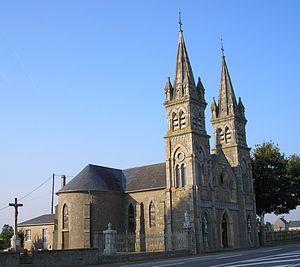
Le Reculey (Normandie, France). La chapelle Notre-Dame-du-Bocage.
Le Reculey est une ancienne commune française, située dans le département du Calvados en région Normandie, devenue le 1ᵉʳ janvier 2016 une commune déléguée au sein de la commune nouvelle de Souleuvre-en-Bocage.